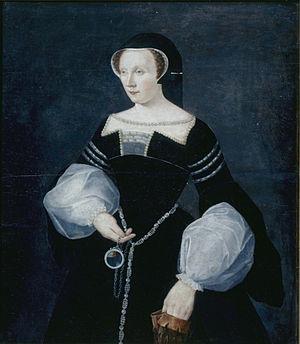
Le 26 avril est le 116ᵉ jour de l’année du calendrier grégorien, le 117ᵉ en cas d’année bissextile. Il reste 249 jours avant la fin de l’année.
31 mars : mort de François Iᵉʳ. Il a congédié préalablement sa maîtresse la duchesse d’Étampes. Son fils Henri II est proclamé roi après ses funérailles à Saint-Denis. Il conserve les projets italiens de son père.
Diane de Poitiers, comtesse de Saint-Vallier, duchesse de Valentinois, demeure pendant plus de vingt ans la favorite d'Henri II, roi de France. Les sources la concernant sont infimes et lacunaires, si bien qu'on ignore quasiment tout d'elle, notamment pour des années entières. La postérité a forgé d'elle une image de femme de caractère, avide de pouvoir et d'honneurs, et grande mécène : dans les faits rien de tout cela n'est prouvé.
Les Clayes-sous-Bois est une commune française située dans le département des Yvelines en région Île-de-France. Ses habitants sont appelés les Clétiens.
De la fin du Moyen Âge à la Révolution, il ne fut pas rare que les rois de France, liés par des mariages, entretiennent une ou plusieurs maîtresses royales. Beaucoup d'entre elles, comme Madame de Pompadour, eurent une grande influence à la cour ou sur le roi comme Agnès Sorel sur Charles VII, Diane de Poitiers sur Henri II et Gabrielle d'Estrées sur Henri IV. Louis XIV alla jusqu'à épouser secrètement l'une d'elles, Madame de Maintenon.